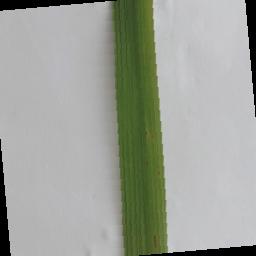
Label: Rice___Leaf_Blast